Dave Bautista

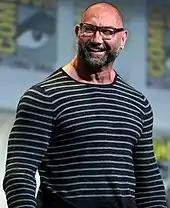
Bautista at the 2016 Comic-Con

Bautista has acted in several television shows as both himself and his wrestling character. He guest starred in the eighth episode of season 6 of "Smallville" as Aldar, an extraterrestrial who escaped from the Phantom Zone and who sucks the bones out of people for nourishment. In June 2009, he made a cameo appearance as himself on the Australian soap opera "Neighbours". In 2010, he appeared in an episode of "Chuck", and also made a cameo appearance in "Relative Strangers". He starred in the 2010 action film "Wrong Side of Town". Bautista appeared as the villainous Brass Body in the Universal Studios film "The Man with the Iron Fists".